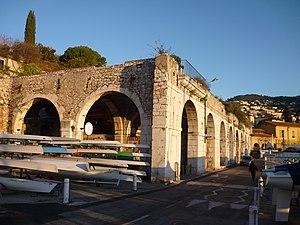
Voûtes de la Darse de Villefranche-sur-Mer
La darse de Villefranche-sur-Mer est le port historique de cette ville des Alpes-Maritimes, sur la Côte d'Azur. Elle est l'ancien arsenal du Duché de Savoie, devenu plus tard Royaume de Sardaigne. Les principaux bâtiments du port sont protégés par les Monuments historiques depuis 1991.